Thomas Lloyd (naval architect)

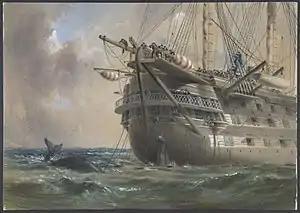
H.M.S. "Agamemnon" laying the Atlantic Telegraph Cable in 1858

Lloyd quickly climbed the ranks of the Navy's scientific establishment. Following Ewart's death in 1842, Lloyd became Chief Engineer and inspector of Machinery at Woolwich. He held this position for five years, mainly conducting inspection of machinery throughout England and Scotland, and sitting on several important scientific commissions. During this time, he made crucial investigations and experiments into screw propellers, establishing the superiority of Sir Francis Pettit Smith’s invention over the paddle-wheels then in use in the Navy. In 1847, he moved to the Admiralty where he was appointed Chief Engineer of the Navy.